Royalex

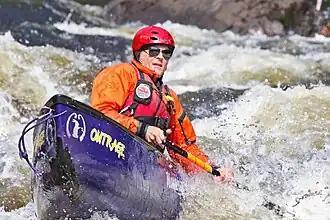
A whitewater canoeist paddling a Royalex canoe.

The best known use of Royalex is for the manufacture of canoe hulls. Royalex is lighter, more resistant to UV damage from sunlight, more rigid and has greater structural memory than non-composite plastics used for this purpose, such as polyethylene. It is also quieter and more user friendly in cold or hot conditions than aluminium, described by canoeist Kent Ford as "noisy, heavy and hot. "Royalex was soft, quiet and slippery on rocks, and not too heavy if you kept the gunwales light,” according to Kent Ford. " Royalex canoes are, however, more expensive than aluminium canoes or canoes made from traditionally molded or roto-molded polyethylene hulls.